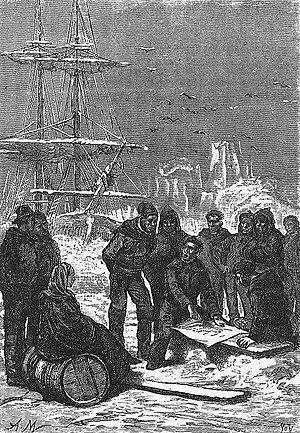
Jules Verne: ""Un hivernage dans les glaces"", par Adrien Marie. This file was uploaded with Commonist. Orginal description taken from the book: Français
Un hivernage dans les glaces est une nouvelle de jeunesse de Jules Verne, éditée dans le Musée des familles en mars et avril 1855, reprise aux éditions Hetzel en 1874 dans le recueil Le Docteur Ox, avec un texte différent.
Jules Verne, né le 8 février 1828 à Nantes et mort le 24 mars 1905 à Amiens, est un écrivain français dont l'œuvre est, pour la plus grande partie, constituée de romans d'aventures évoquant les progrès scientifiques du XIXᵉ siècle.